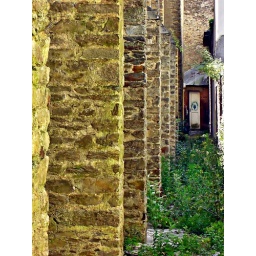
I have discovered this narrow way abandoned walking in the downcenter just behind the wall of a church